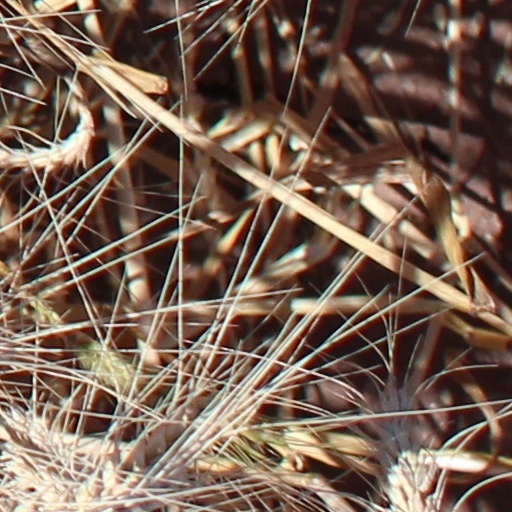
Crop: wheat